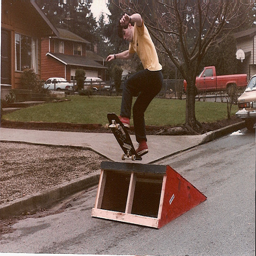
a man riding a skateboard up the side of a ramp.
Skateboarder jumping off of a red ramp in a city street.
A man performing a skateboarding trick off a small red ramp.
A man is skateboarding up a small ramp.
A skateboarder wearing a brown t-shirt is on a ramp on his skateboard in a residential area.